Choiseul pigeon

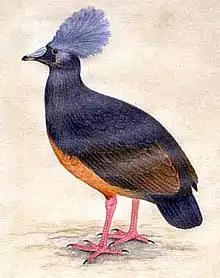
Illustration showing alternate crest arrangement

The Choiseul pigeon was about long. The wing of the male was , the tail , the culmen , and the tarsus was . The wing of the female was , the tail , the culmen , and the tarsus was . Adult Choiseul pigeons of both sexes were blue-grey overall with a buffy orange belly. The pigeon had a distinctive long, rounded crest that had a hairy texture. This crest, like the crown, was slaty-blue and emerged from the bird's hindcrown. Though many artists have speculated, it is unknown how the pigeon held its crest in life as Meek's notes did not cover this subject. John Gerrard Keulemans (who produced the illustration accompanying Rothschild's original description), depicted the crest as being flat based on Meek's specimens; other artists have presented it as spread and scraggly like that of the crowned pigeons. It has been suggested that the crests of the museum specimens were flattened during preparation.